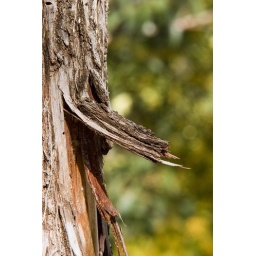
A tree made into a building post - our friend Andy's beachside bungalow in Anglesea